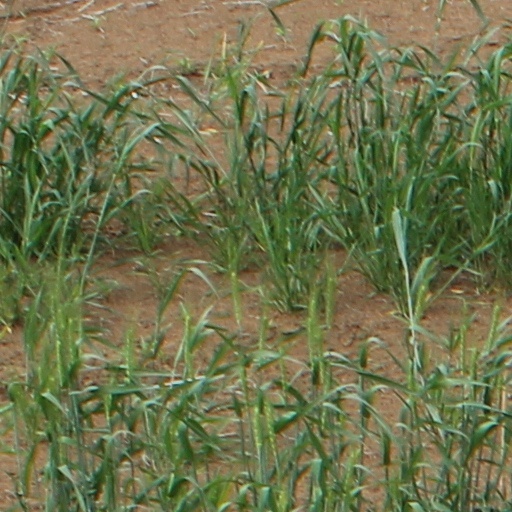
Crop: wheat